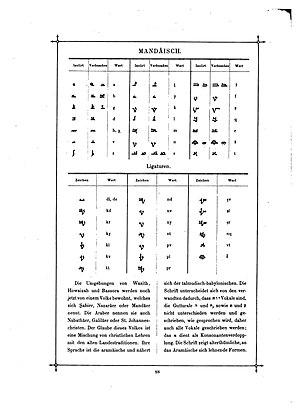
L’alphabet mandéen ou mandaïte est un alphabet basé sur l’alphabet araméen auquel ont été ajoutées des voyelles, abandonnant l’usage du matres lectionis avec les anciennes consonnes des autres écritures sémitiques dont les voyelles ont été dérivées. Ce n’est pas un abjad, en dépit de son apparence proche de celle de l’arabe, de sa direction d’écriture et de l’usage abondant des ligatures et formes contextuelles comparables à celles de l’écriture arabe ; il était utilisé pour écrire la langue mandéenne et l’est encore pour écrire les langues néo-mandéennes occidentale et orientale.